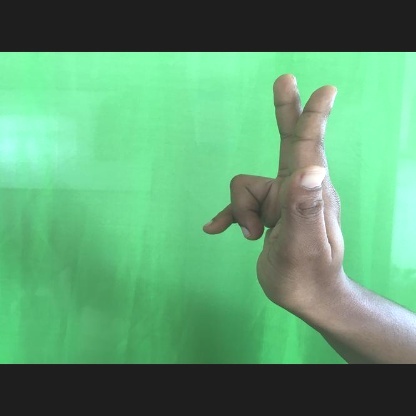
Mudra: Ardhapathaka